Criccieth

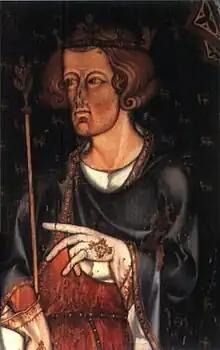
Edward I granted a charter to Criccieth in 1284, creating a borough.

There are two tiers of local government covering Criccieth, at community (town) and county level: Criccieth Town Council (Cyngor Tref Criccieth) and Gwynedd Council (Cyngor Gwynedd). The town council meets at the Memorial Hall on High Street.